List of Oz characters (created by Baum)

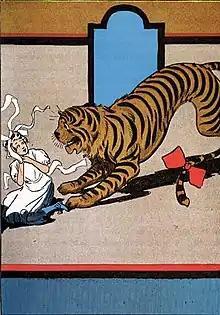
The Hungry Tiger (requesting Nanda's permission to eat her). Illustration by John R. Neill.

The Guardian of the Gates is a character in several of the Oz books. He is never known by any other name, but he is depicted as a singular character who lives in a small room, based on its description significantly larger than a standard guardhouse, in the wall that surrounds the Emerald City. In "The Wonderful Wizard of Oz" (1900) and "The Marvelous Land of Oz" (1904), his job is to adorn green spectacle glasses around the heads of all visitors to the Emerald City before they enter. It is claimed that this is done to protect their eyes from the thousands of glittering green gems within the city that are so precious and rare, they would cause blindness without the spectacles. In fact Oz is "no more green than any other city" and it is yet another "humbug" created by the Wizard. The glasses can only be unlocked by a solid gold key that the Guardian always wears on a thick gold chain around his neck.